Khanozai

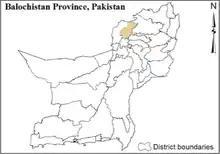

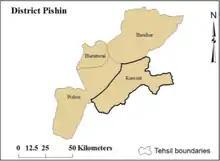

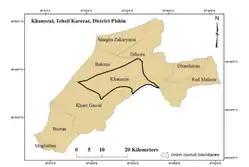

The population of city in 2017 was 39,997 but according to the 2023 Census of Pakistan, the population has risen to 46,682.